Oil and Natural Gas Corporation

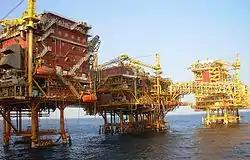
An ONGC platform at Bombay High in the Arabian Sea

Since its inception, ONGC has been instrumental in transforming the country's limited upstream sector into a large viable playing field, with its activities spread throughout India and significantly in overseas territories. In the inland areas, ONGC not only found new resources in Assam but also established new oil province in Cambay basin (Gujarat), while adding new petroliferous areas in the Assam-Arakan Fold Belt and East coast basins (both onshore and offshore).